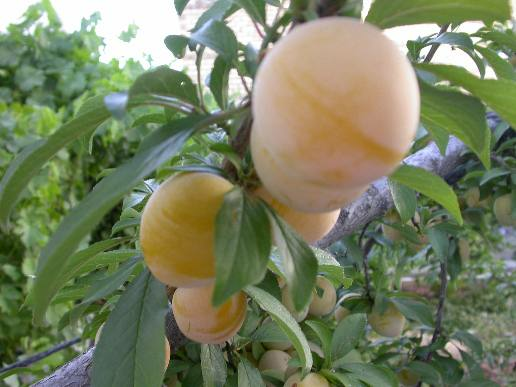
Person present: No